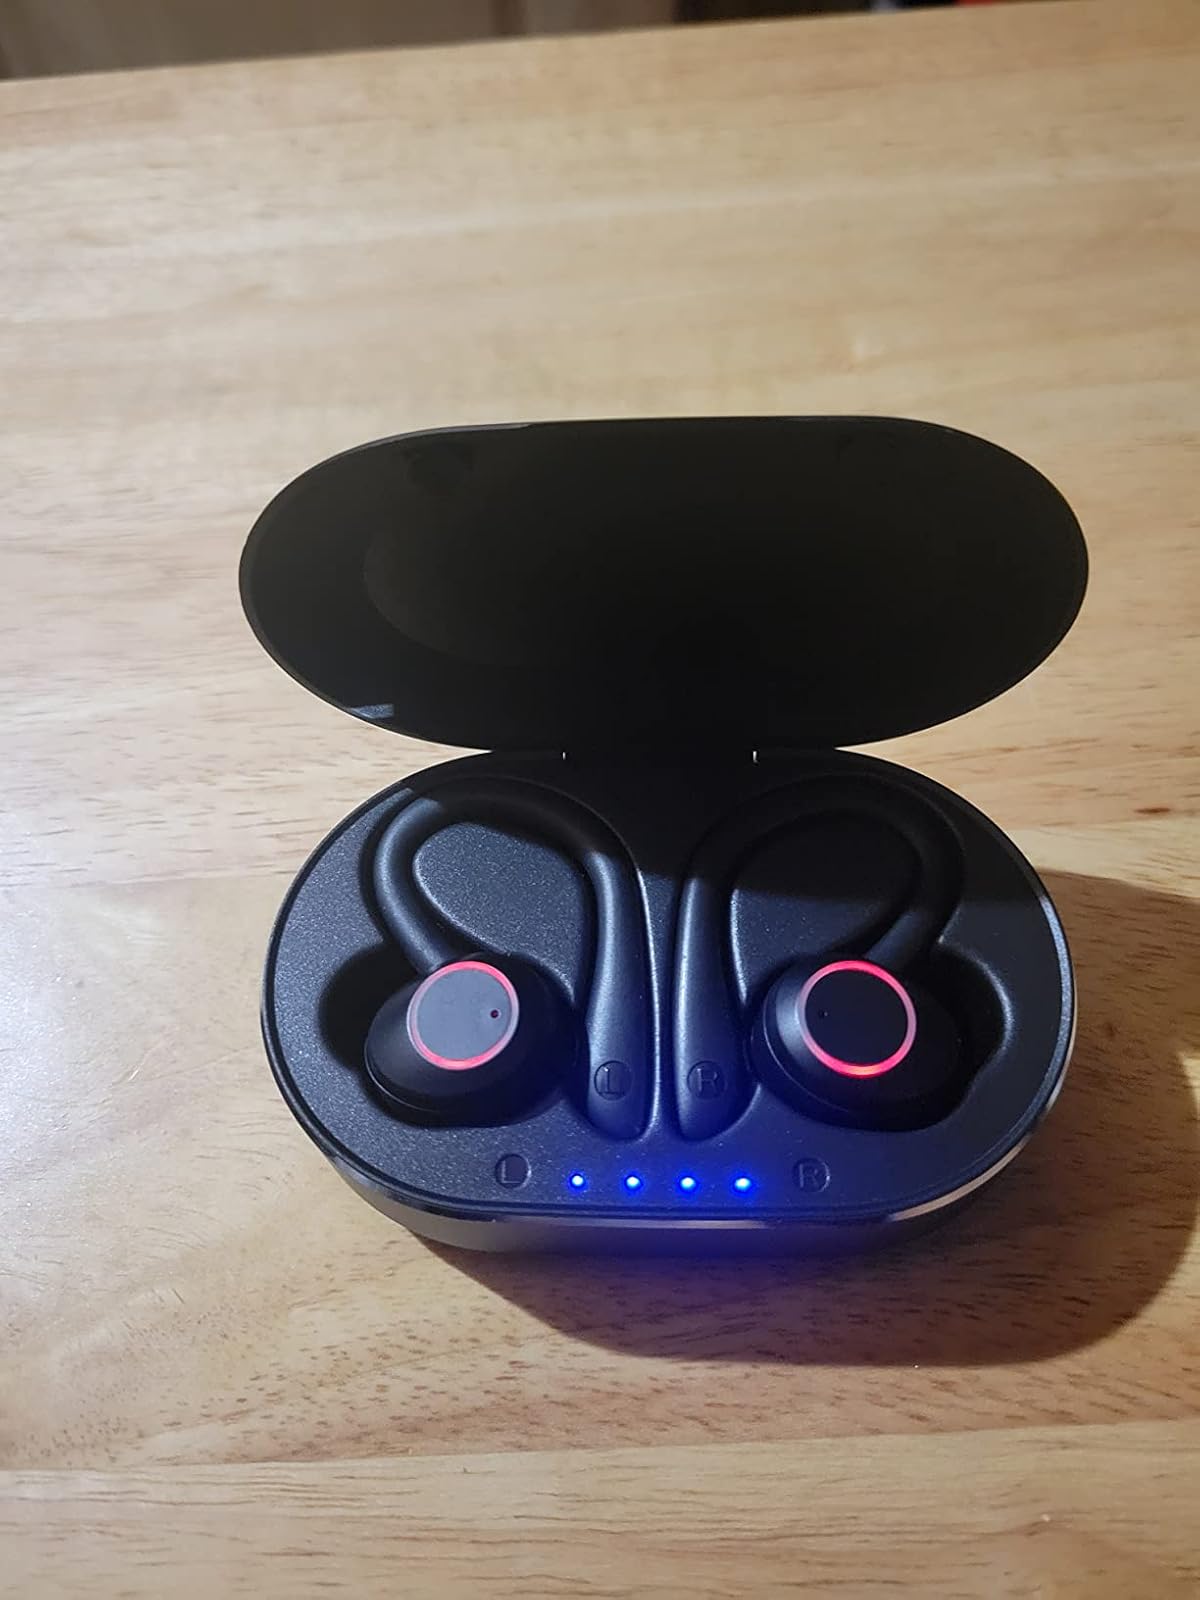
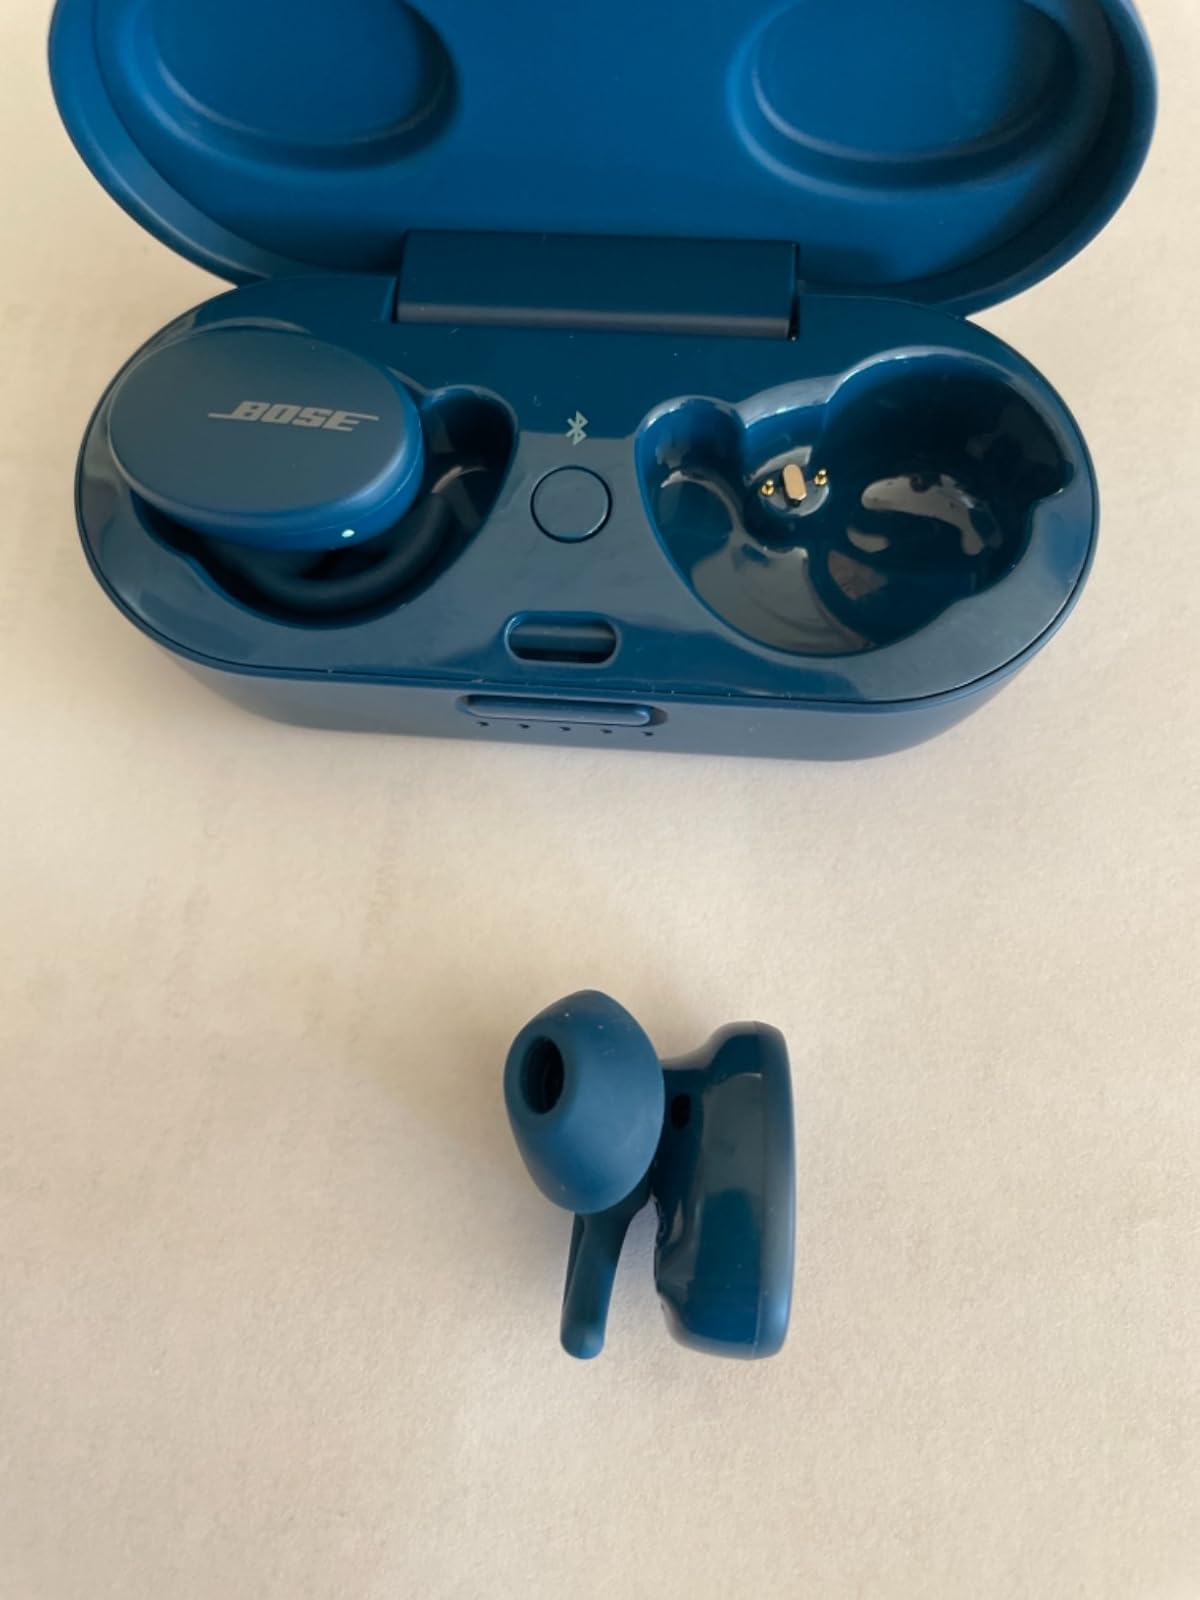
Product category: earbuds
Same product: no